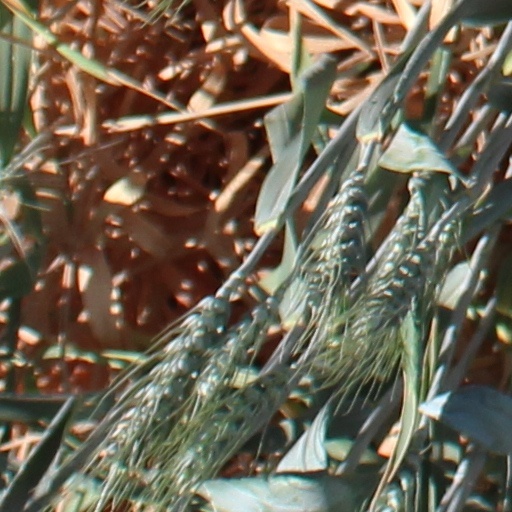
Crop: wheat